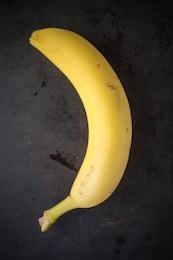
Label: banana